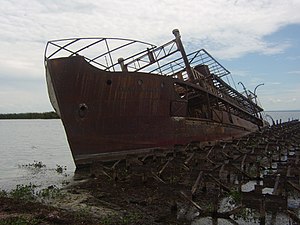
Liste over skibe bygget hos John I. Thornycroft & Company, Woolston / Skibene
Denne liste omfatter skibe, der blev bygget af John I. Thornycroft & Company på værftet i Woolston ved Southampton i England. I 1966 fusionerede firmaet med Vosper & Company. Det sammensluttede selskab fortsatte produktionen i Woolston, og skibe bygget efter 1966 er ikke med på listen.